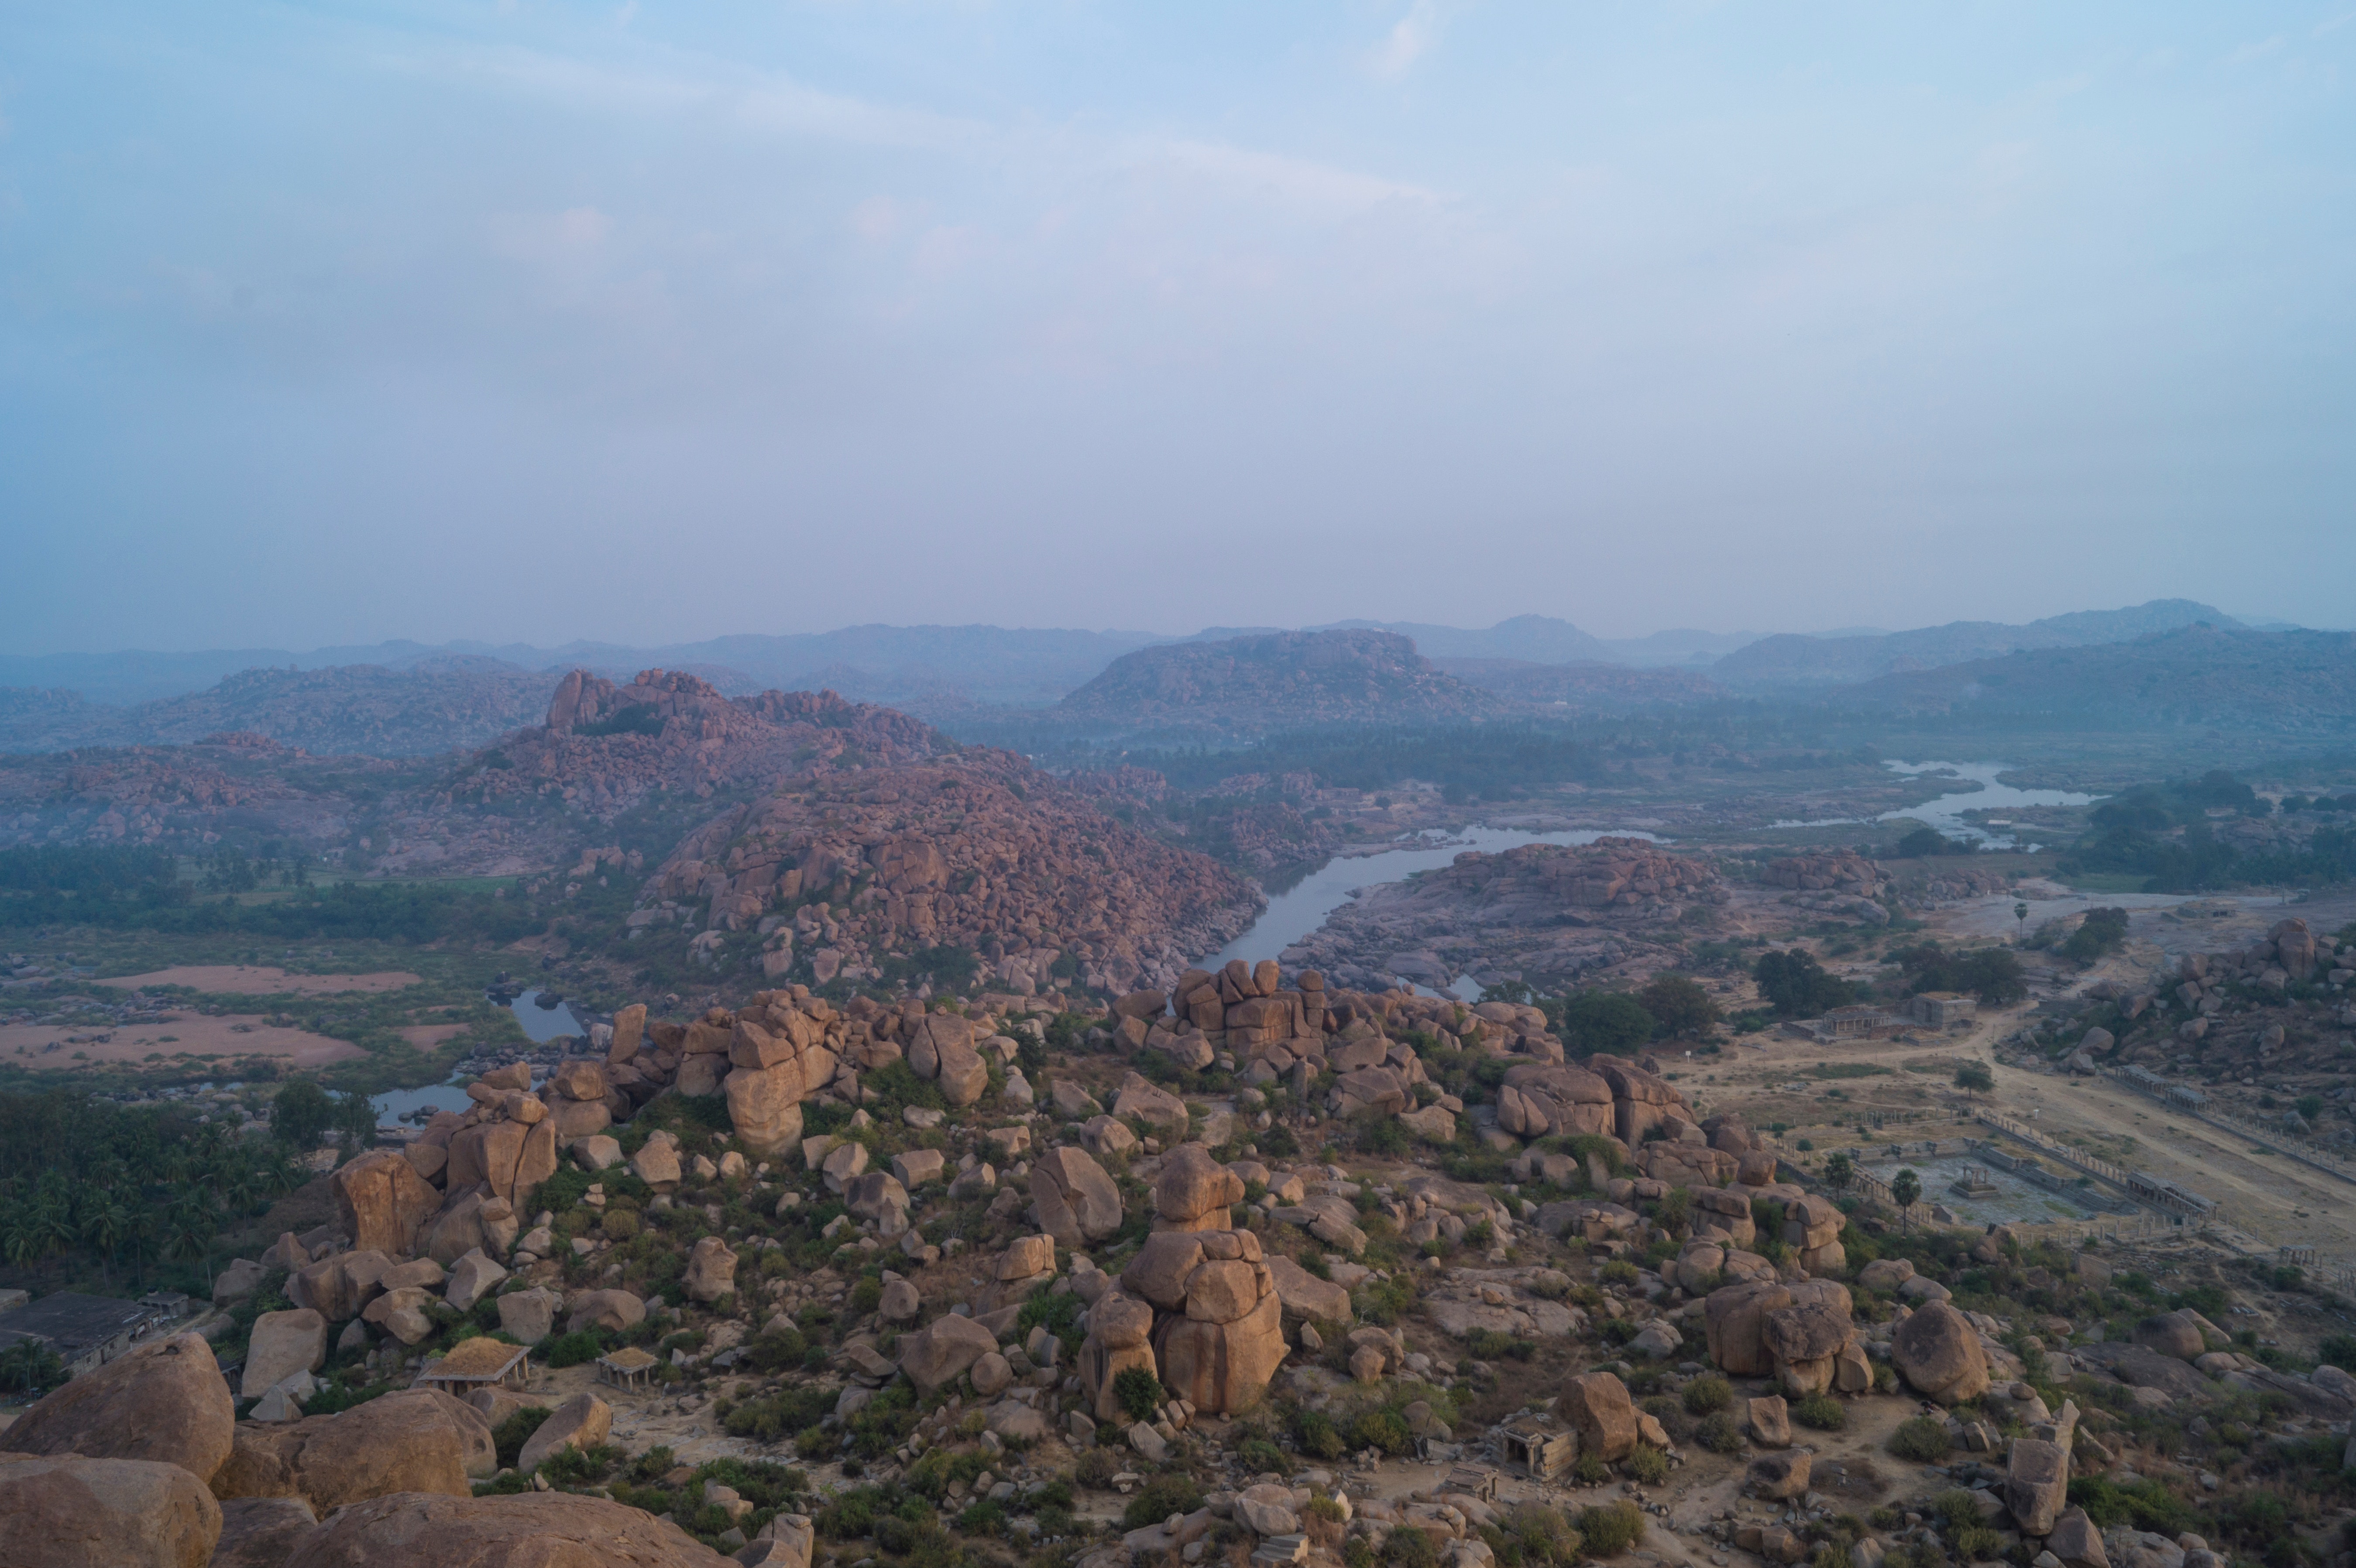
mountainous landforms, sky, hill station, mountain, atmospheric phenomenon, natural landscape, hill, wilderness, highland, ridge, chaparral, geology, cloud, fell, plateau, escarpment, landscape, national park, wadi, plant community, mountain range, valley, rock, badlands, terrain, plain, vacation, mount scenery, haze, road, tourism